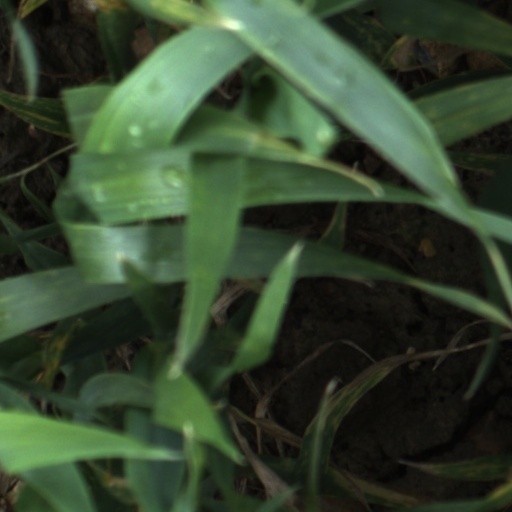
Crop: wheat